Julian Smith (photographer)

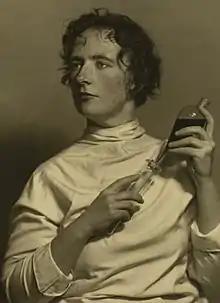
Julian Smith (1930s): Portrait of Marjorie Bick MSc

Smith was a mentor to portraitist and fashion photographer Athol Shmith, whose studio was also in the 'Paris End' of Collins Street, Melbourne.